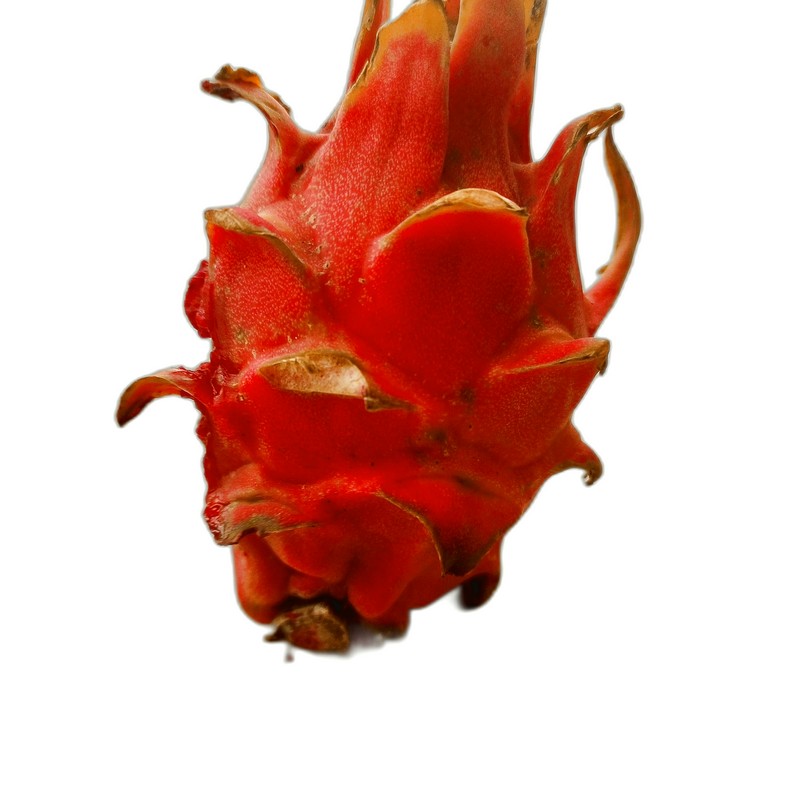
Label: Defect Dragon Fruit